American Stock Exchange Building

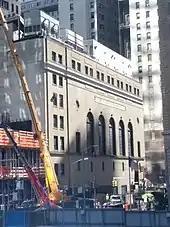

By 1929, the Curb Market had outgrown the operations of the original building. That year, the Curb's building committee proposed adding eight office floors above the board room, as well as expanding the board room, thus extending the Curb Market building into the remaining undeveloped portion of its lot. The board of governors received the plans that May and voted to approve the plan two months later; during this time, in June 1929, the New York Curb Market changed its name to the New York Curb Exchange. The Curb Exchange rehired Starrett & Van Vleck to build the annex. Plans were filed with the city government in January 1930, and construction of the annex started the next month. As part of the expansion, the adjacent Hamilton Building was acquired for $1.2 million. The steel work was about halfway completed when the cornerstone for the annex was laid in July 1930. The expanded structure was dedicated on September 14, 1931. The original building remained largely unchanged, except for the removal of its eastern wall to accommodate the annex.